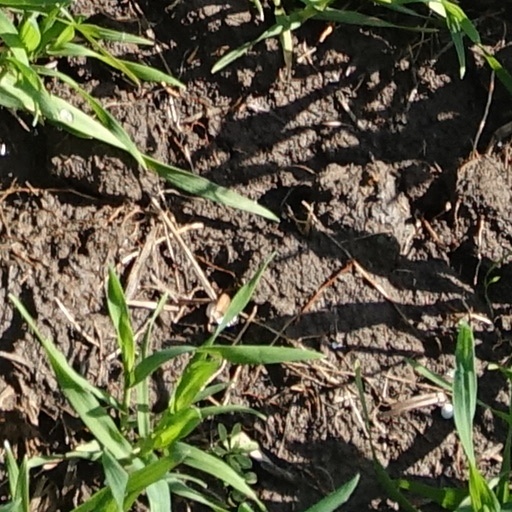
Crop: wheat